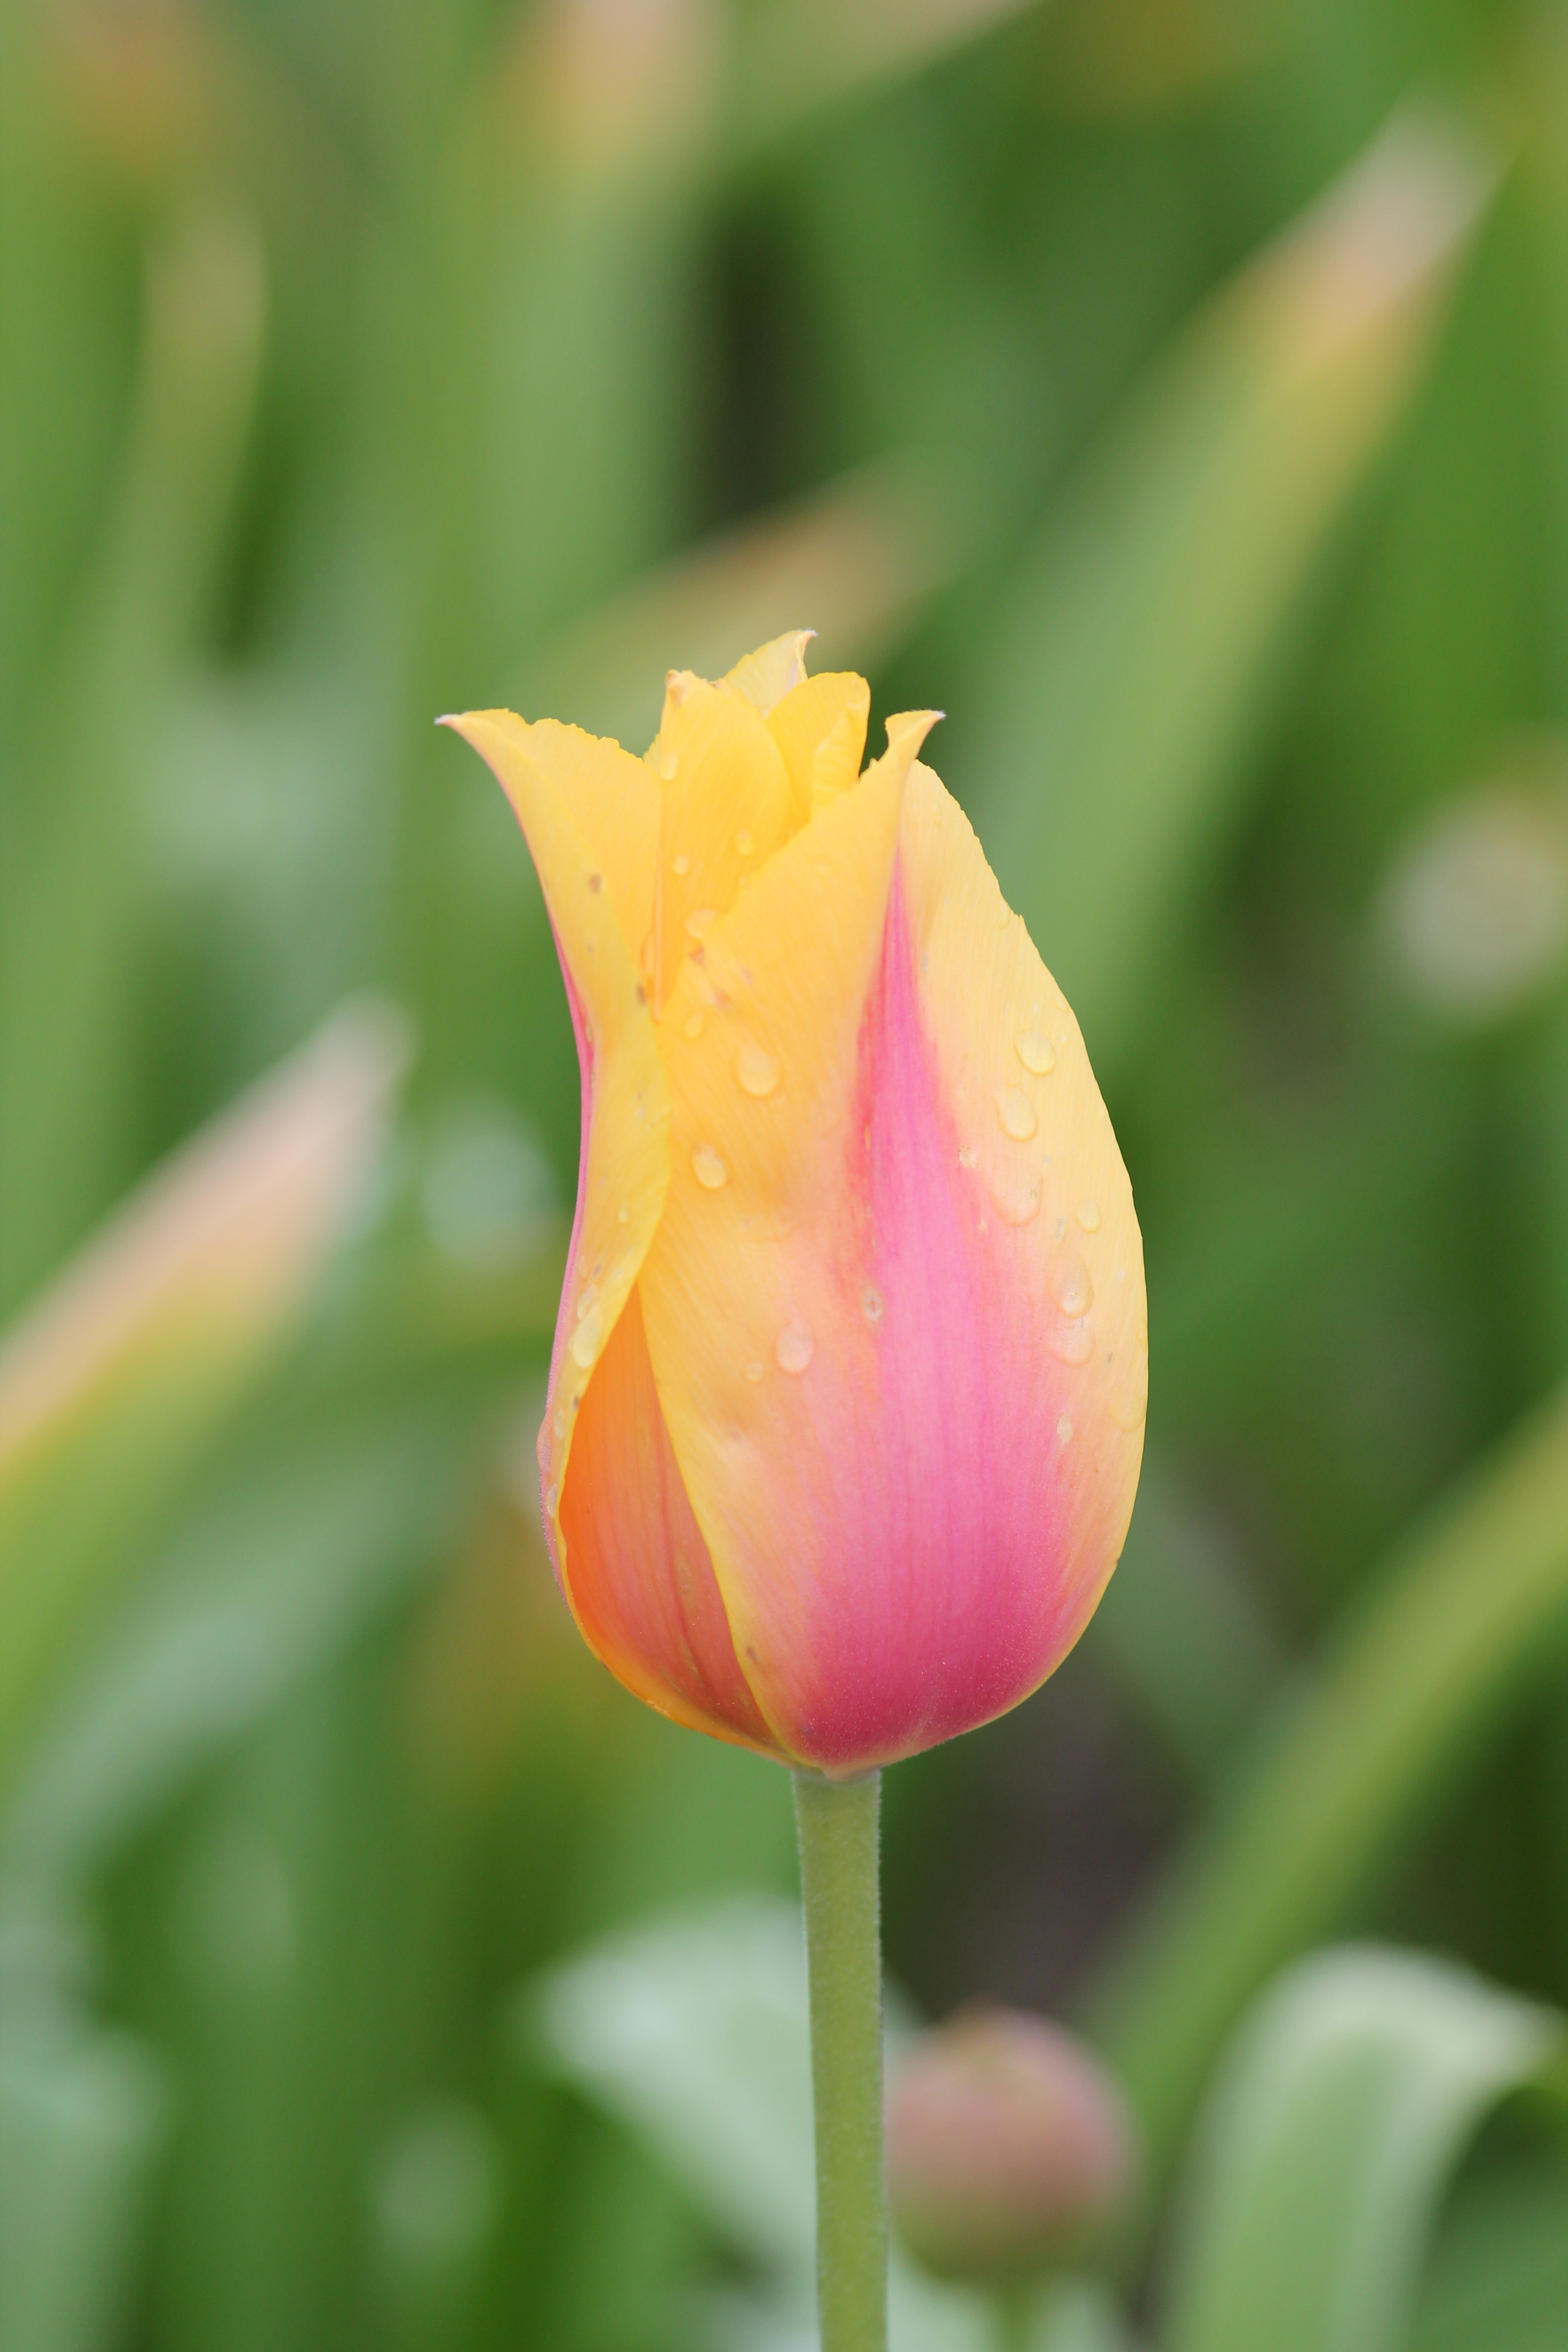
drop, plant, flower, petal, tulip, botany, yellow, flora, bud, macro photography, flowering plant, lily family, plant stem, land plant